The Narrative of John Smith

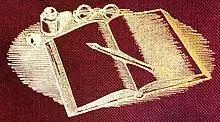
Image on the cover of "The Narrative of John Smith".

Smith defines women by their value to a man and in marriage through Miss Oliver. “So she is going off to fulfil the great female destiny—to become the supplement of a man.” He writes that unmarried women are “still full of vague unrests, of dim ill-defined dissatisfaction, of a tendency to narrow ways and petty thoughts.” Though this one of the many sexist opinions of Smith, Conan Doyle most likely did not reflect these sentiments. After his father collapsed into alcoholism, his older sister's wages allowed the furthering of his education; he also maintained a strong relationship with his highly educated mother through letters. Editors note, “…in later years [he] became president and spokesman of the Divorce Law Reform Union, to make divorces easier and less disadvantageous for women to obtain.”